Pensford

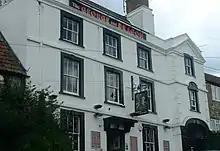
George and Dragon

First built in the 14th century, the St Thomas à Becket Church is a Grade II* listed building